Near South Side, Chicago

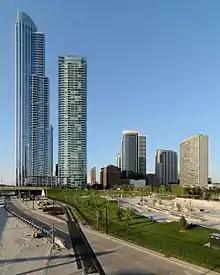
At the north end of the Near South Side skyscrapers such as One Museum Park and The Grant line Roosevelt Road.

The South Loop is described as the neighborhood immediately south of "the Loop", yet "the Loop" has multiple meanings. The Loop is a community area bounded by the Chicago River, Lake Michigan and Roosevelt Road. However, the term is also used to refer to the specific area bounded by the circular portion of the Chicago "L", which goes as far south as Van Buren Street or Congress Avenue (and this is described as the northern border of Printer's Row and the South Loop). Some primary sources cite Printer's Row and the South Loop as part of the Near South Side community area. This transit-related area is the northern portion of the community area. Saying it is south of the former places it in the Near South Side, while saying it is part of the latter places it in the Loop. The Official City of Chicago Loop Map supports the latter.